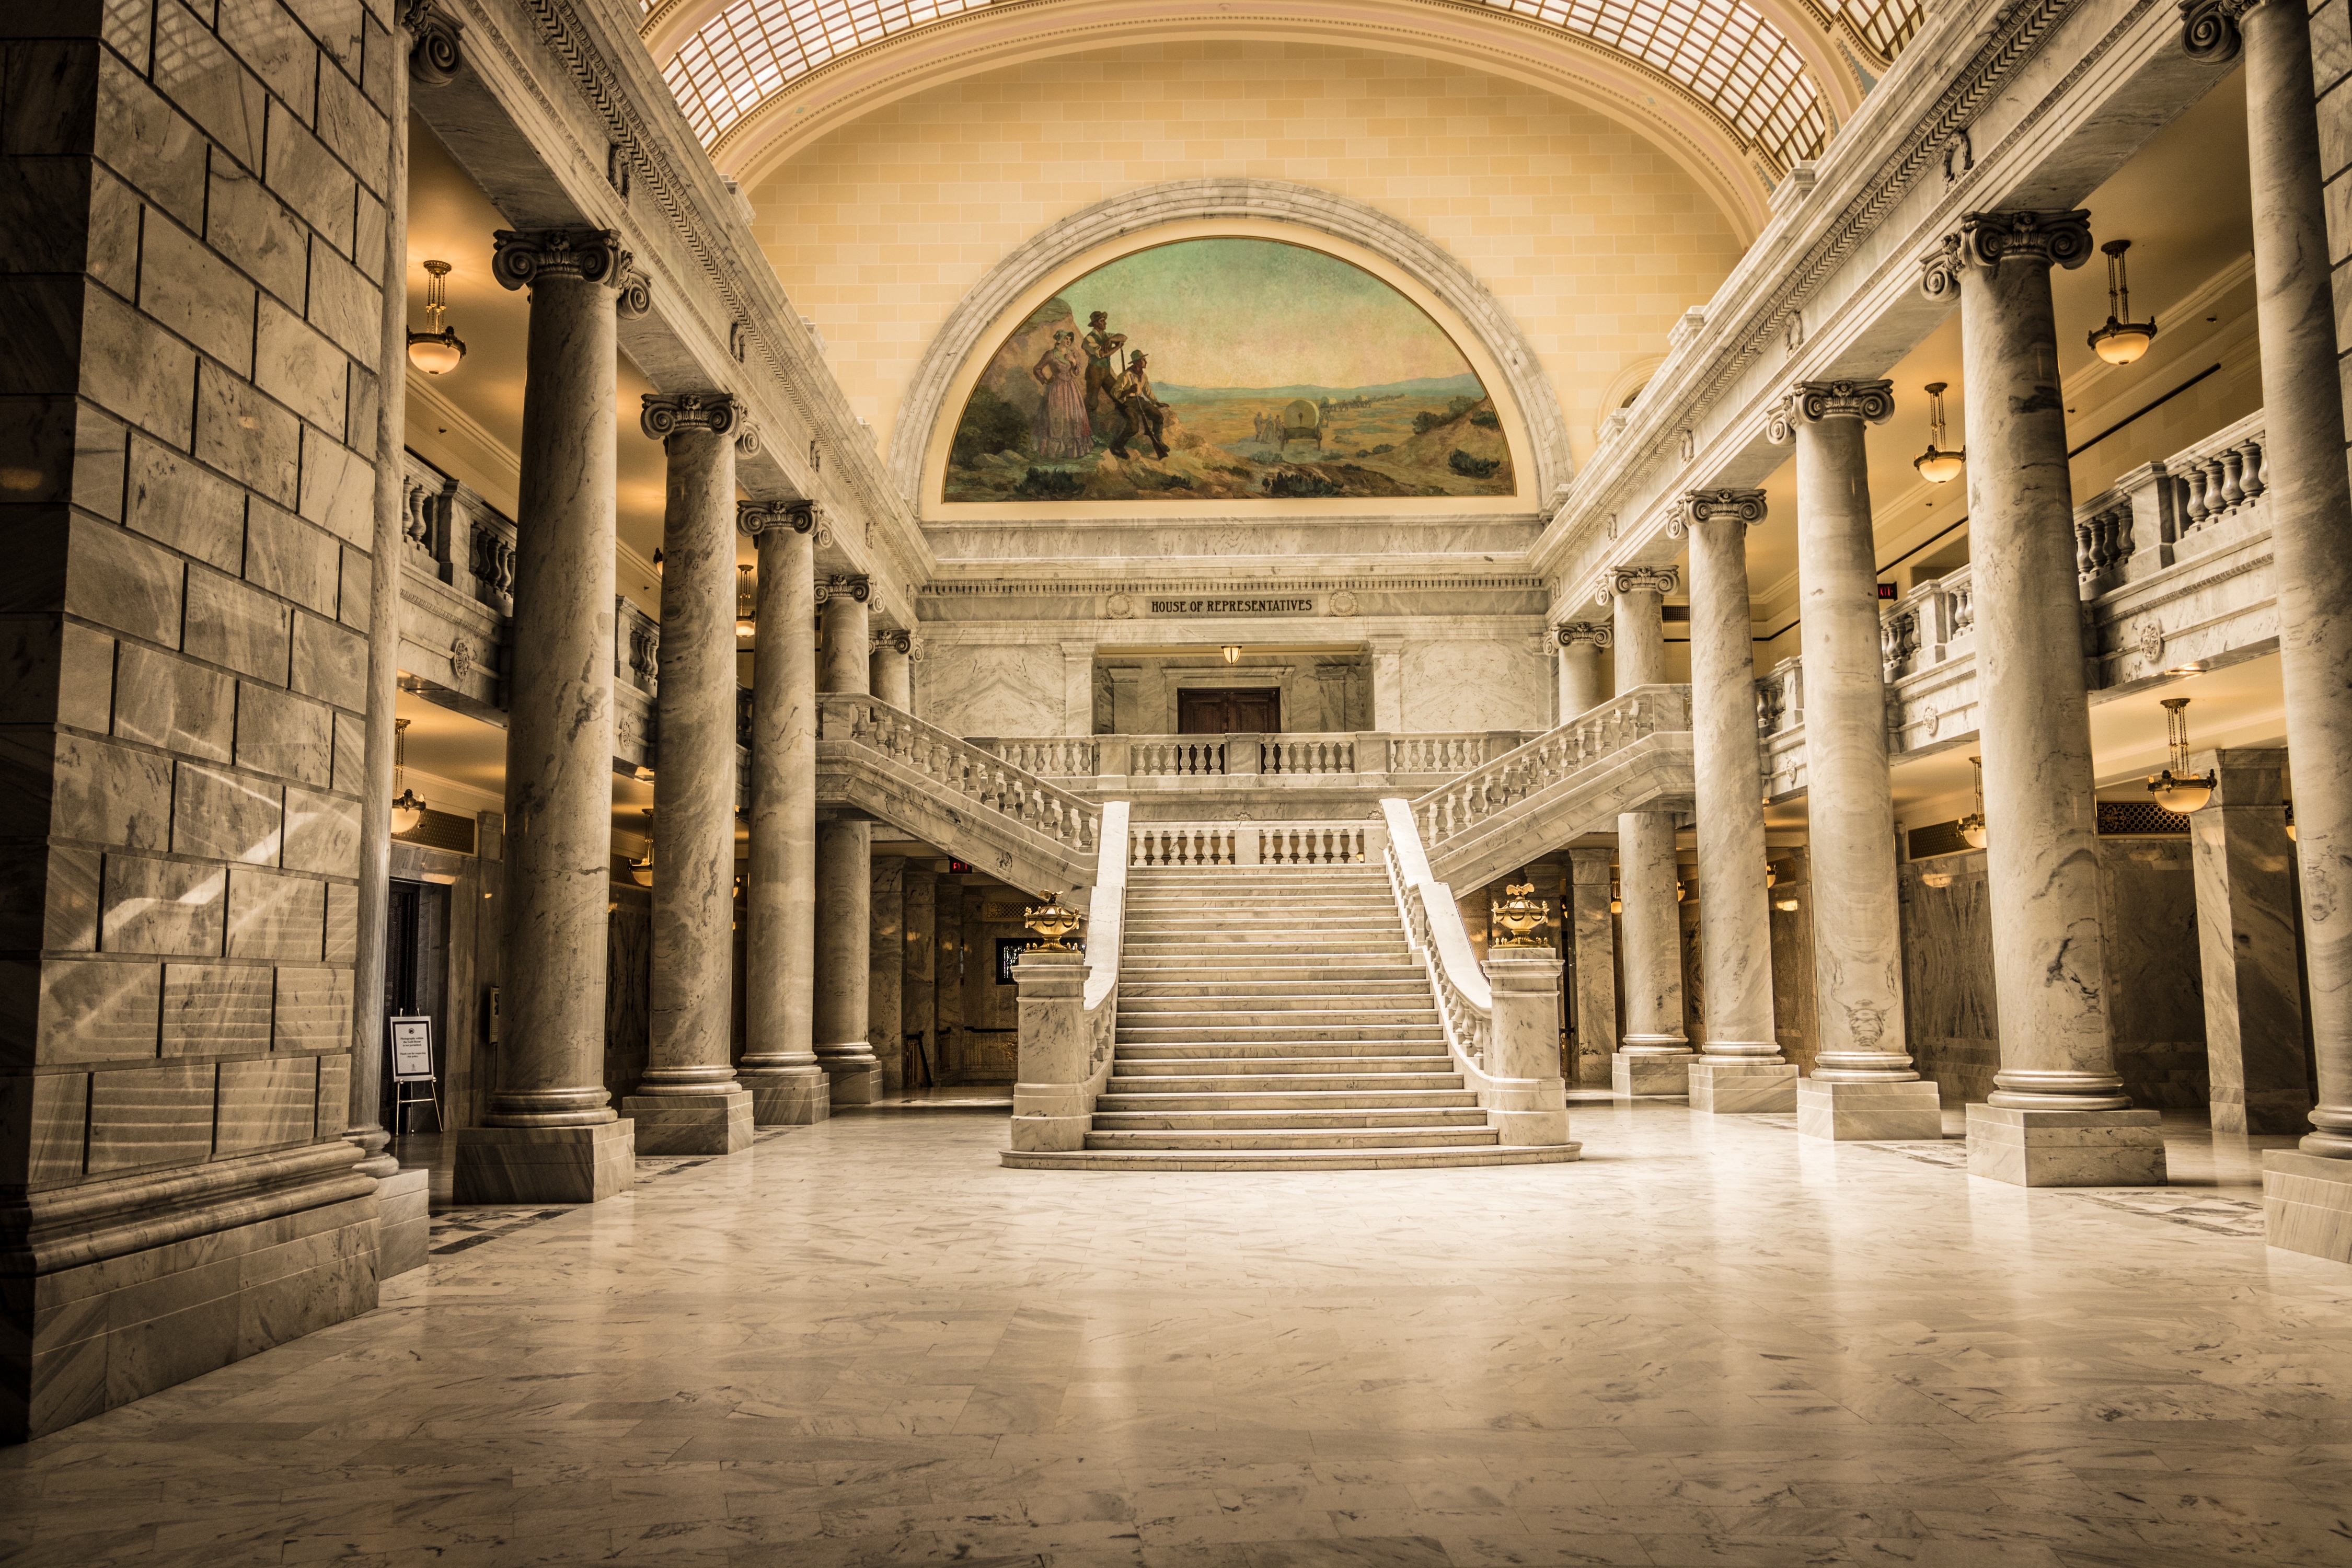
architecture, structure, building, palace, arch, column, temple, stairs, utah, symmetry, arcade, tourist attraction, capitol, city salt lake, ancient history